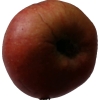
Label: Apple 17